J. P. Smith Shoe Company Plant

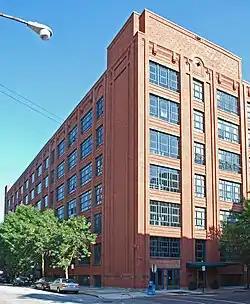

The J. P. Smith Shoe Company Plant is a historic factory building at the corner of North Sangamon Avenue and West Huron Street in the West Town neighborhood of Chicago, Illinois. The factory was built in 1911-12 for the J. P. Smith Shoe Company, Chicago's second-largest maker of shoes at the time. Horatio R. Wilson, a prolific local architect, designed the building. Wilson's design used metal sash windows to provide light and ventilation to workers, putting it at the forefront of a national trend in industrial construction. The emphasis on proper lighting was a recurring theme in Wilson's work, as he had also designed some of Chicago's first apartments with sun parlors. The design also used brickwork to add decorative features, such as piers and a cornice, to an otherwise functional and unadorned design.